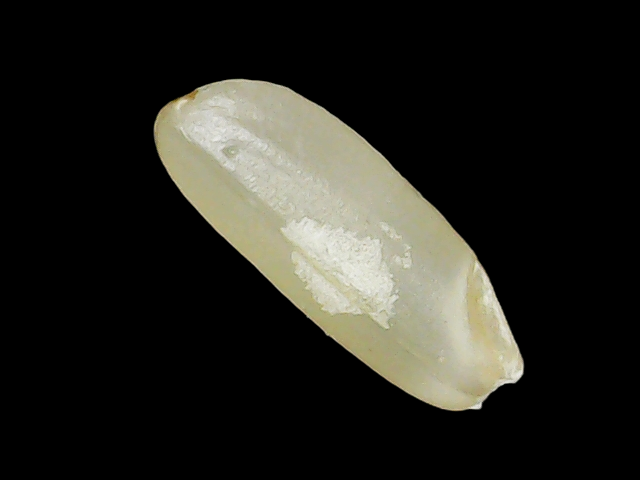
Rice variety: Binadhan23